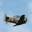
Label: airplane